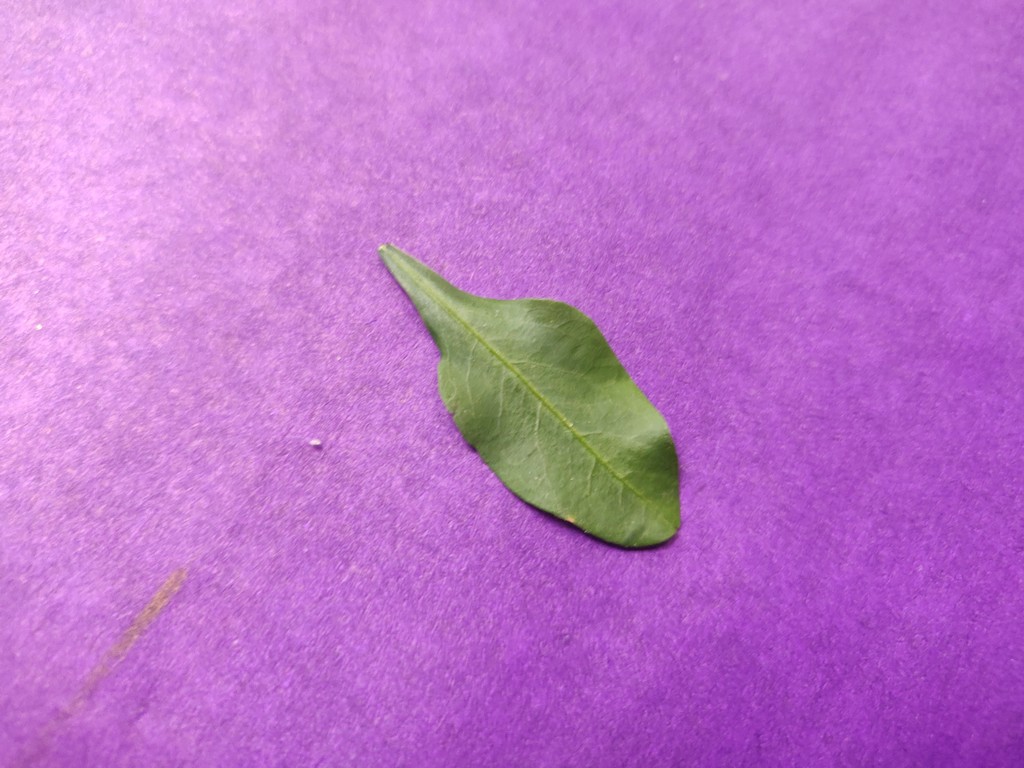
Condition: Healthy
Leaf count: single
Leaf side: front